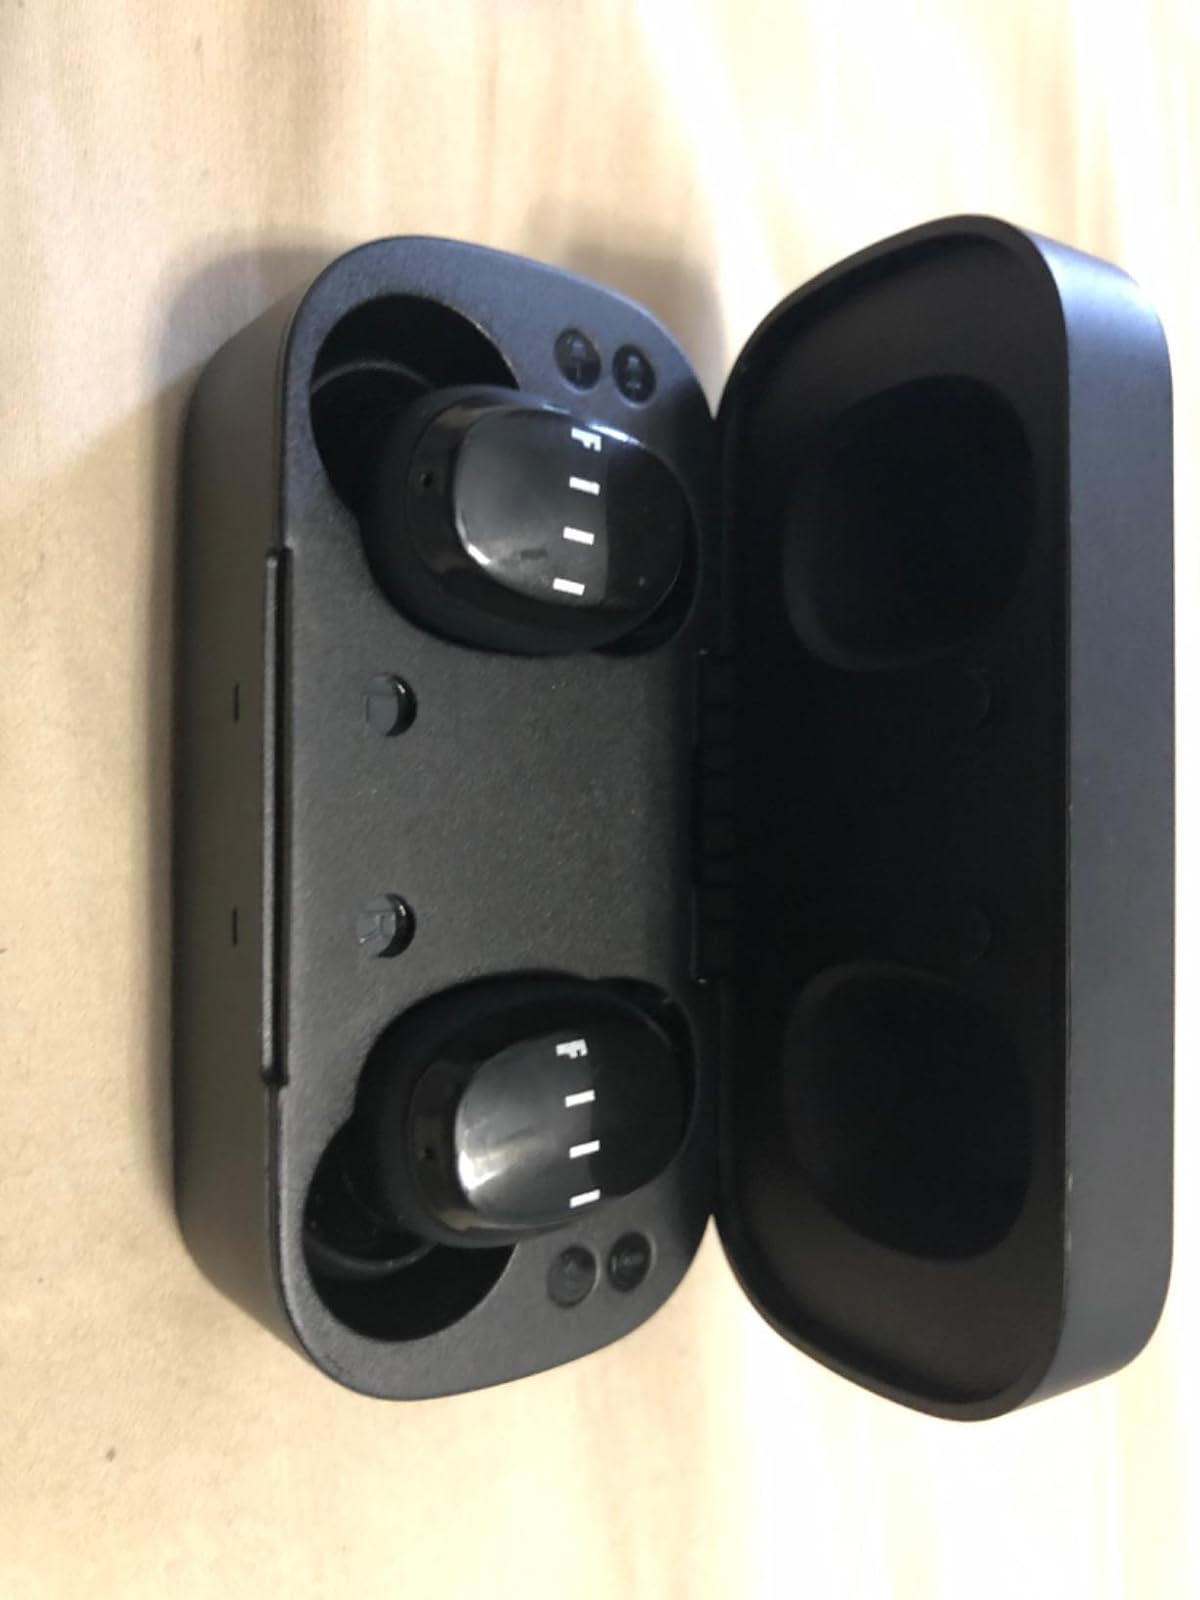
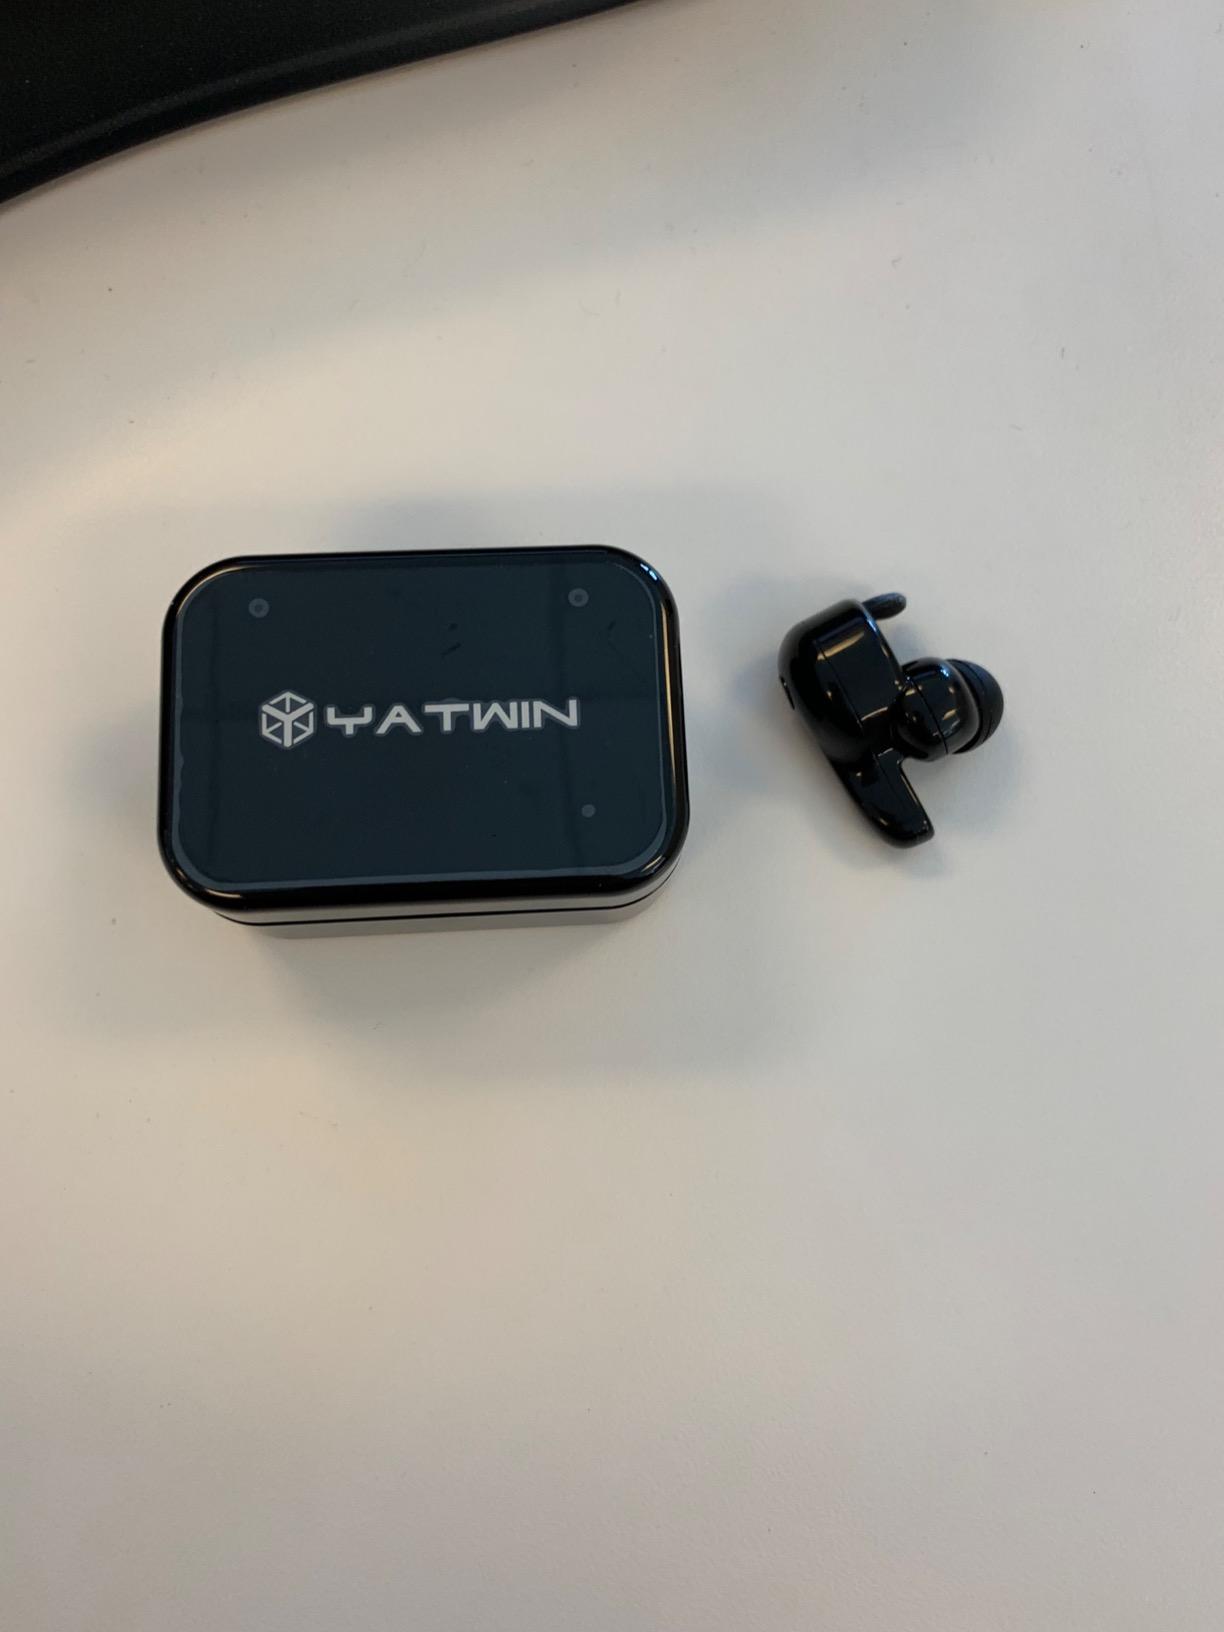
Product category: earbuds
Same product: no